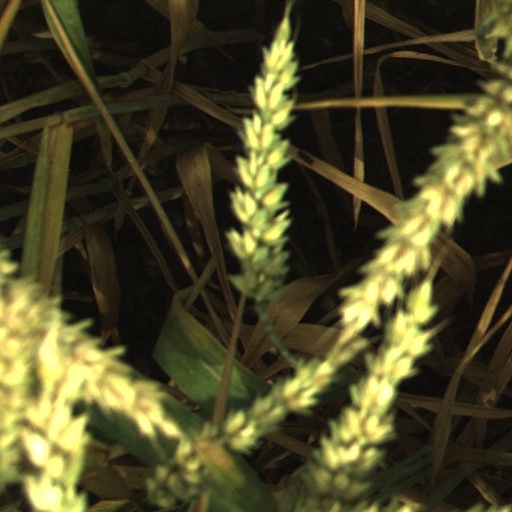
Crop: wheat